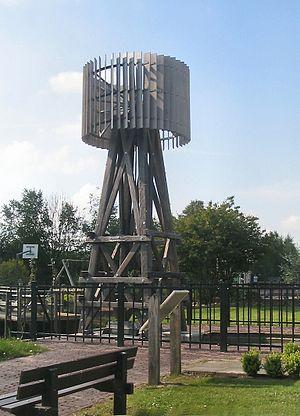
Cet article recense les moulins à vent de la province d'Overijssel, aux Pays-Bas.